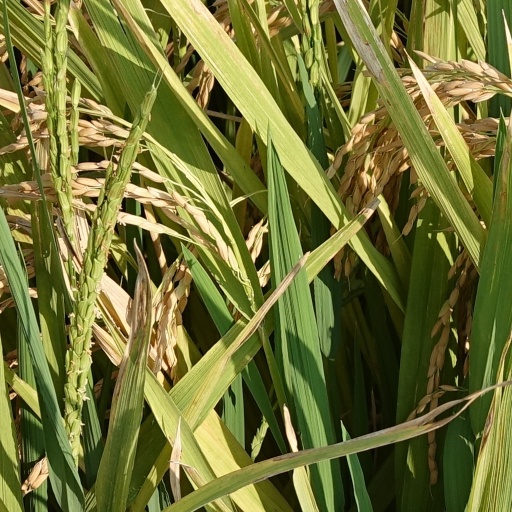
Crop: rice